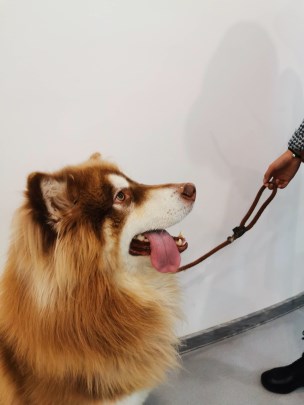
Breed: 1324-n000004-malamute